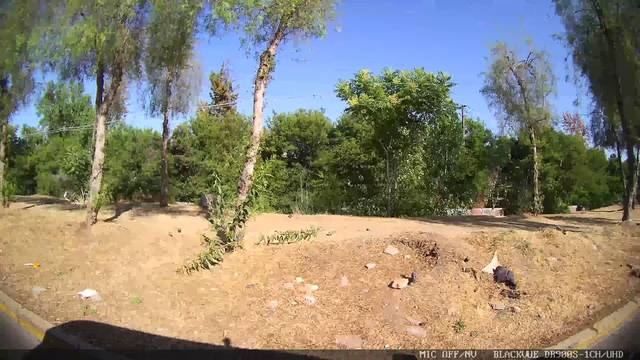
Region: Chile
Coordinates: -33.467, -70.55